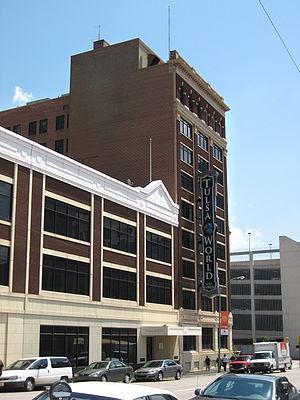
L'Oklahoma est un État du Centre Sud des États-Unis. Il est bordé au nord par le Colorado et le Kansas, à l'est par le Missouri et l'Arkansas, à l'ouest par le Nouveau-Mexique et au sud par le Texas dont il est séparé par la rivière Rouge du Sud. Avec une population estimée à 3 956 971 habitants en 2018 et une superficie de 181 195 km², l'Oklahoma est le 28ᵉ État le plus peuplé et le 20ᵉ plus grand de la Fédération. Le nom de l'État vient des mots chacta okla et homa, signifiant « peuple rouge ». L'Oklahoma est aussi connu par son surnom : The Sooner State. Formé par l'unification du Territoire de l'Oklahoma et du Territoire indien, il est devenu le 46ᵉ État des États-Unis le 16 novembre 1907. Ses habitants sont appelés Oklahomans et Oklahoma City est sa capitale ainsi que la ville la plus peuplée.